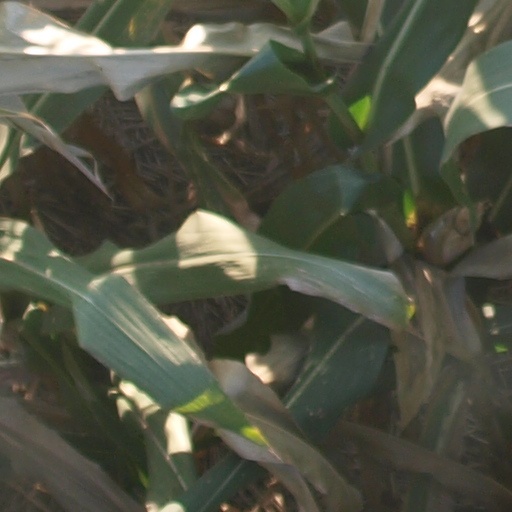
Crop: maize; corn